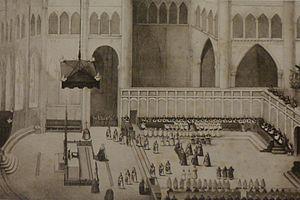
Reconstitution du jubé de la Cathédrale Saint-Jean de Lyon, par Jean-Baptiste Marduel (XIXe siècle)
Le chapitre de Saint-Jean de Lyon, nommé aussi chapitre cathédral de Lyon est une institution ecclésiastique de la ville de Lyon chargée d'entretenir spirituellement la cathédrale de Lyon. Elle apparaît très tôt mais n'est clairement distinguée dans les sources qu'à partir du XIIᵉ siècle.